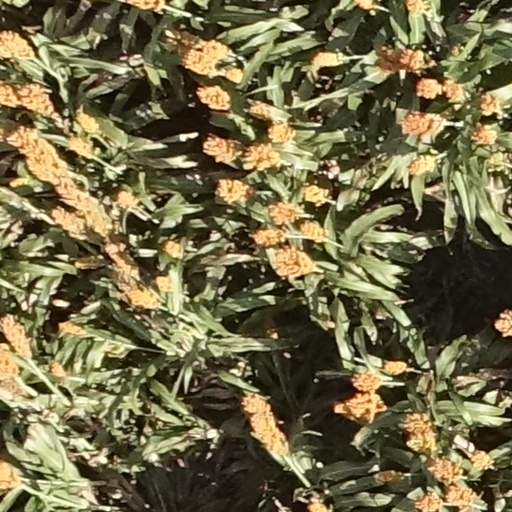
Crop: sorghum